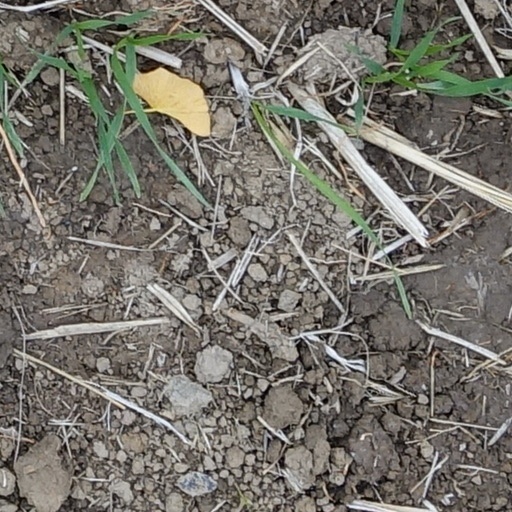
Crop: wheat